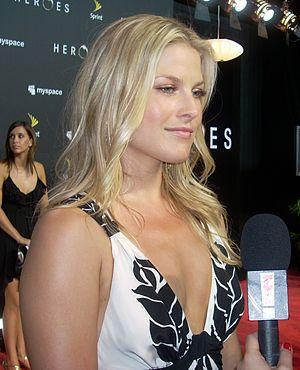
Claire Redfield est le personnage principal du jeu vidéo Resident Evil: Code Veronica et aussi un des deux personnages clés des jeux Resident Evil 2 et Resident Evil: Revelations 2. Elle est née le 6 Juillet 1979. Elle est à la recherche de son frère Chris, disparu depuis sa mission dans le manoir.
Alison Elizabeth Larter dite Ali Larter est une actrice, mannequin et productrice américaine, née le 28 février 1976 à Cherry Hill.
Resident Evil: Extinction ou Resident Evil : L'Extinction au Québec est un film multinational réalisé par Russell Mulcahy, sorti en 2007.